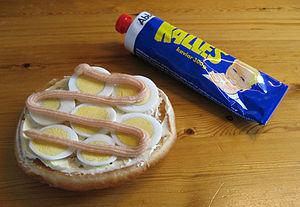
Le Kalles kaviar est une marque suédoise de pâte à tartiner à base d’œufs de cabillaud, de sucre, d'huile de colza et d'épices fabriquée par Abba Seafood. Rappelant le tarama, la préparation serait dérivée d’une recette séculaire originaire de la côte ouest de la Suède, plus particulièrement de Lysekil.
Cette page présente différents sandwichs et tartines existant à travers le monde.